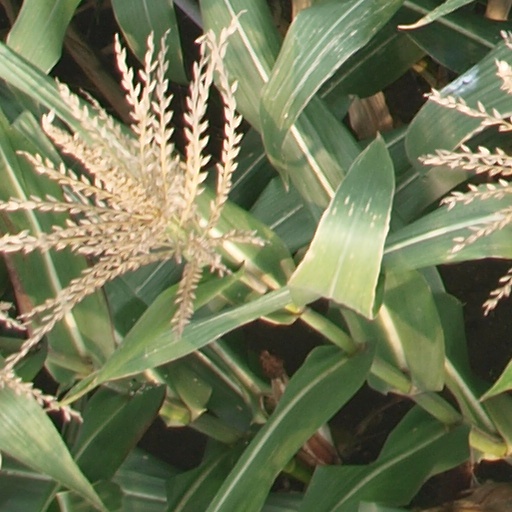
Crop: maize; corn